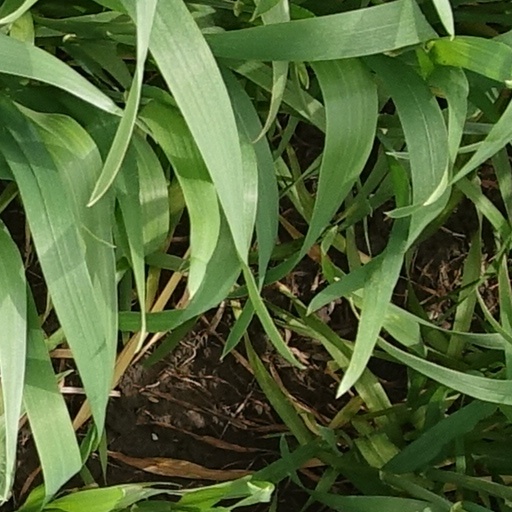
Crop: wheat